Mafia Wars

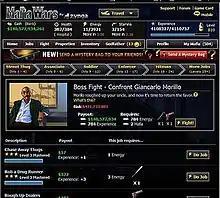
A screenshot of the first New York job tier on an older version of "Mafia Wars" running on Facebook

"Mafia Wars" is set with a choice of playing in New York City or Chicago with the option for players to travel to other locations, such as London, South Africa, and Mexico. Other locations were formerly available.